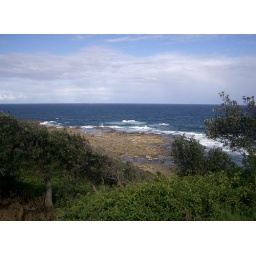
Norah Head rocks and coast line, near Budgewoi, NSW Central Coast